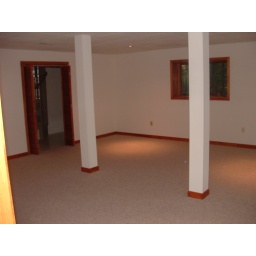
ground floor in #3